Charo

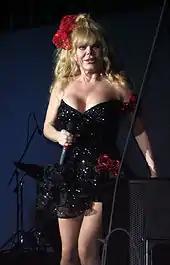
Charo performing in 2004

Charo's year of birth is the subject of dispute. Her Spanish birth certificate and passport, as well as her American naturalization papers, give her birthdate as March 13, 1941. She later claimed she was born in 1947, then changed it to 1949. In 1977, she asserted in a court hearing that her passport and naturalization papers were incorrect and that her birthdate was January 15, 1951.